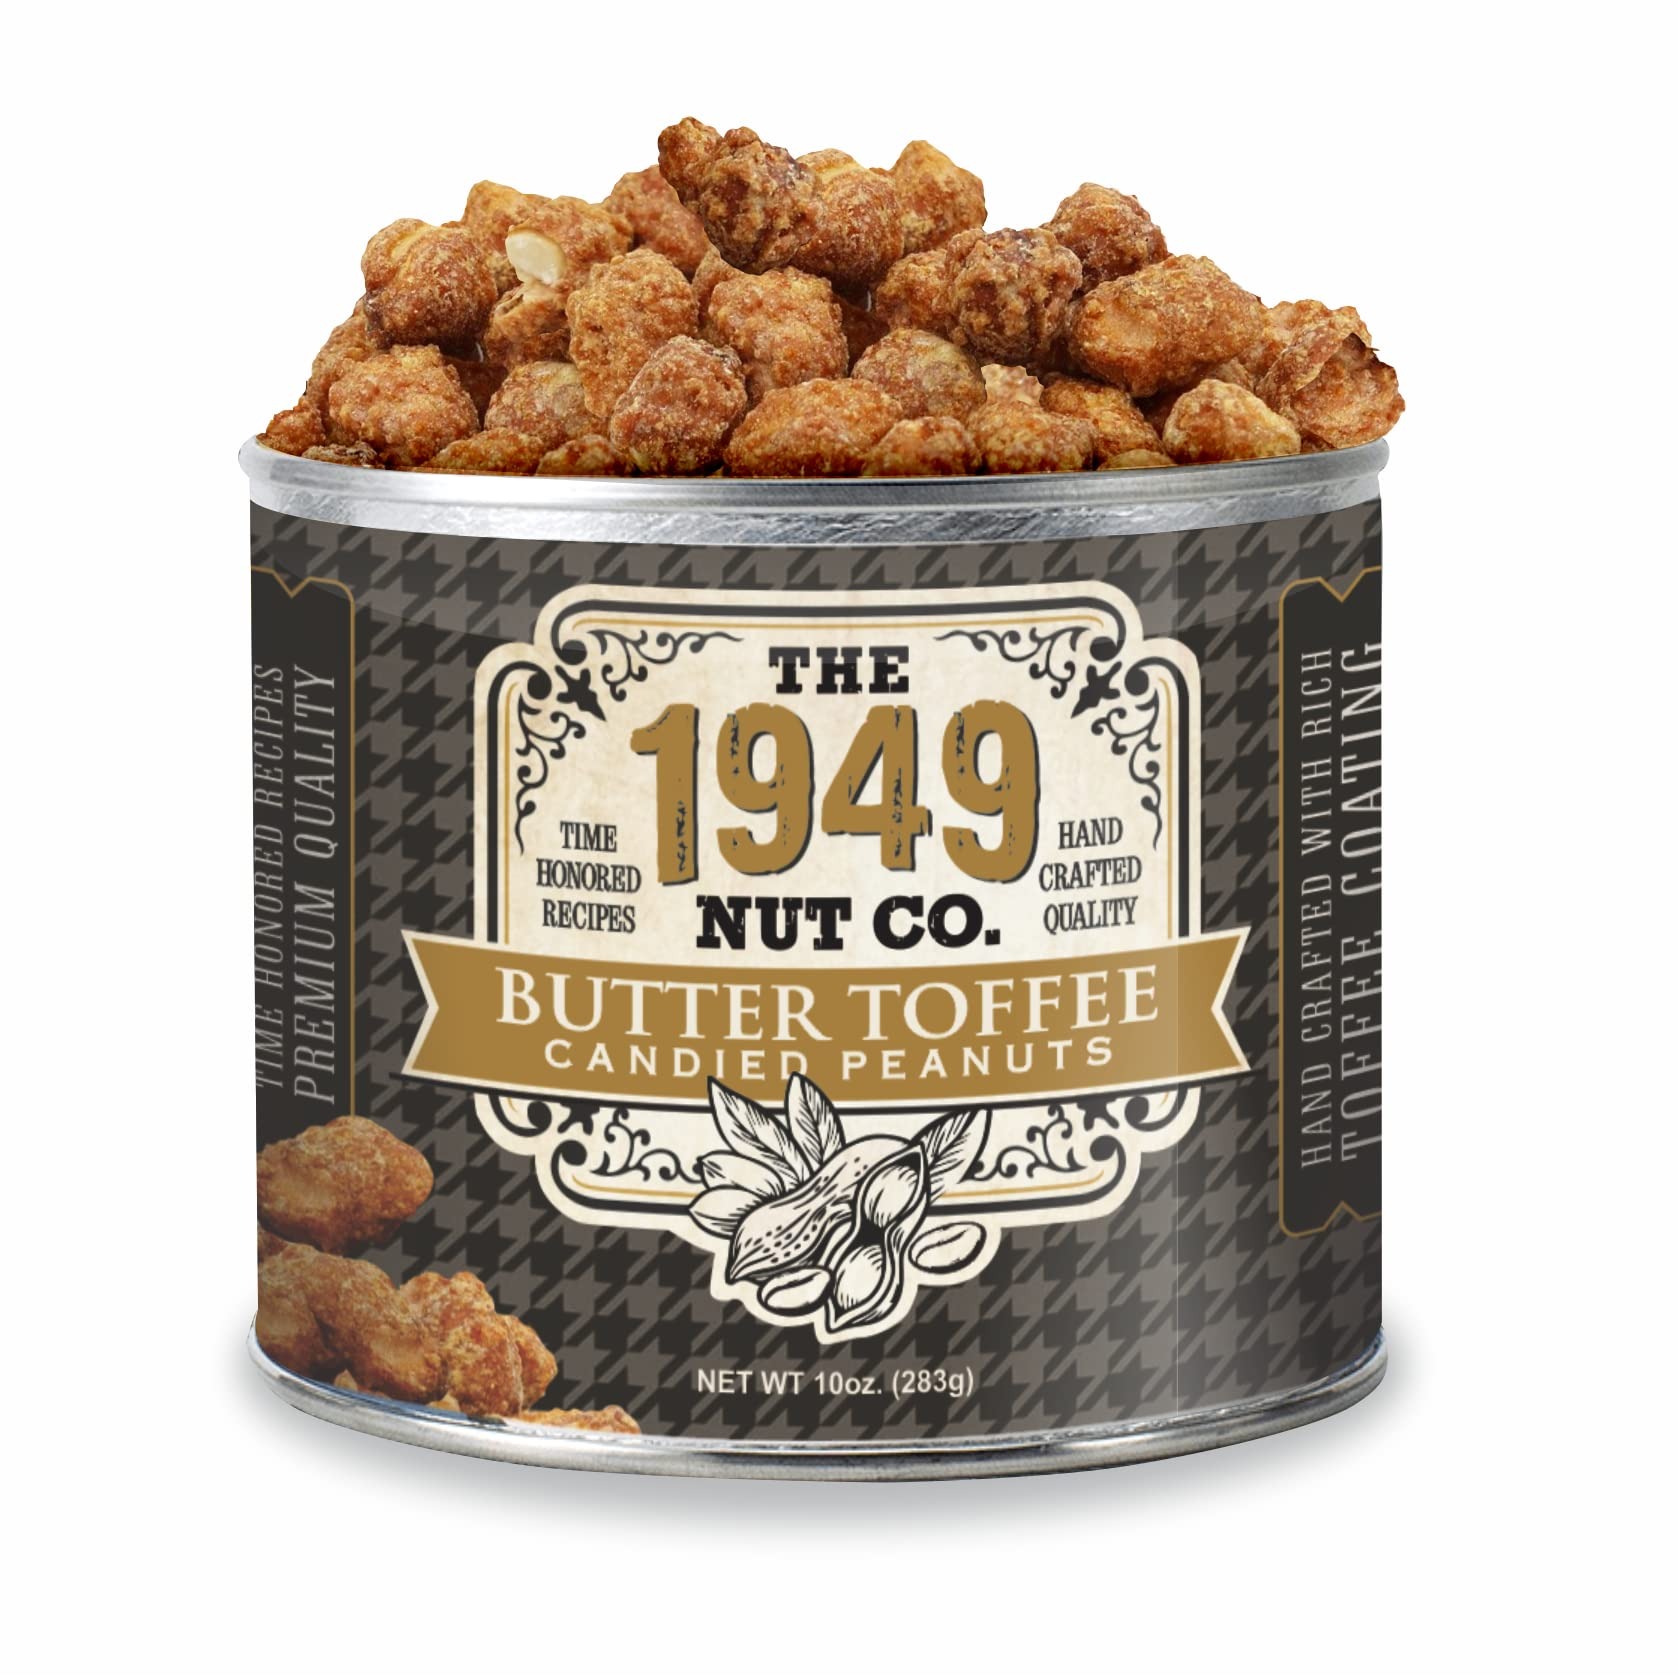
Item Name: The 1949 Nut Co. Butter Toffee Candied Virginia Style Peanuts | Oil Roasted Peanuts | Fried Peanuts with a Unique Crispy Crunch | Extra-Large, Hand-Cooked in the USA with an Old Family Recipe, 10 oz.
Bullet Point 1: Remarkable Crispy Crunch: Since 1949, these Virginia-style unique peanuts have been hand-crafted Larry’s way (aka Daddy O). Blanched, then oil-roasted (fried) to crunchy perfection in North Carolina.
Bullet Point 2: Quality Spices Make the Difference: Why settle for the same old boring salted peanuts? These candy coated peanuts deliver fresh, natural taste with just the right amount of flavor.
Bullet Point 3: Our Best & Biggest Peanuts: Forget those puny chopped peanuts you get with most fruit & nut gifts. The 1949 Nut Co. brings you only the finest, freshest, extra-large Virginia-style gourmet nuts.
Bullet Point 4: So Many Ways to Enjoy: Serve them as savory snacks during the game or as cocktail peanuts at parties. Set them out on the charcuterie board. Pair with antipasto. Your options are deliciously endless!
Bullet Point 5: Great Gift for Every Occasion: These gourmet snacks are appreciated for thank you gifts, birthday presents, Mother’s or Father’s Day, Christmas gifts & more. They’ll rave about their crunchy goodness.
Product Description: Hand-Crafted in North Carolina from a Time-Honored Recipe, These Butter Toffee Candied Peanuts Will Tickle Your Taste Buds, Wow Your Guests, and Delight Your Gift Recipients Sink your teeth into these butter toffee coated fried peanuts from The 1949 Nut Co. From the very first bite, you’ll relish the delicious difference. These extra-large Virginia-style peanuts pack a savory punch along with an incredible crunch for ultimate snacking pleasure. The Secret: A Prized Family Recipe That Goes Back Over 70 Years You can thank Larry (aka Daddy-O)! It was his ingenuity in 1949 that brought us the crispy crunch that no ordinary roasted peanuts can give. Select Virginia-style peanuts (expertly grown and harvested in Henderson, North Carolina) go through Daddy-O’s special hand-cooking process: First, they’re soaked in hot water. Then roasted in premium oil till they reach crispy perfection. Next, coated with sugar, butter, and salt for that sweet, melts-in-your-mouth flavor with a touch of salty undertone taste. Finally, sealed in 10-oz. cans for farm-to-table freshness. Result? Mouthwatering Oil-Roasted Peanuts You’ll Love to Munch, Serve, and Give You’ll find countless ways to nosh on these flavorful nuts: Pack them in your lunchbox. Savor them as afternoon snacks. Serve them at cocktail parties, buffets, and casual get-togethers. Treat yourself and your guests to a bowlful during the big bowl game. Plus, Remember, They’re Good for You, So You Don’t Even Have to Feel Guilty It’s a fact. These plump, protein-rich peanuts contain zero trans fats or cholesterol. So, go ahead. Indulge! Add to Cart Now for Yourself & All the Gourmets on Your Gift List
Value: 10.0
Unit: Ounce

Price: 12.99